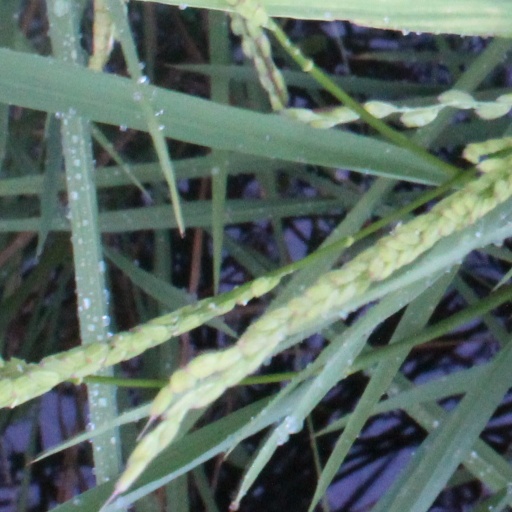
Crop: rice